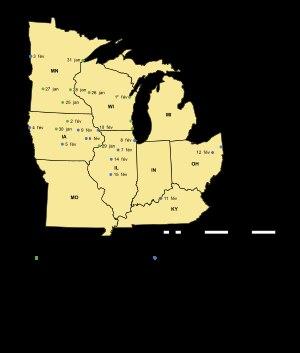
Le 3 février 1959, les rockeurs Buddy Holly, Ritchie Valens et The Big Bopper et leur pilote Roger Peterson meurent dans un accident d'avion près de Clear Lake dans l'Iowa, aux États-Unis, événement surnommé en 1971 The Day the Music Died par l'auteur-compositeur Don McLean dans sa chanson American Pie.